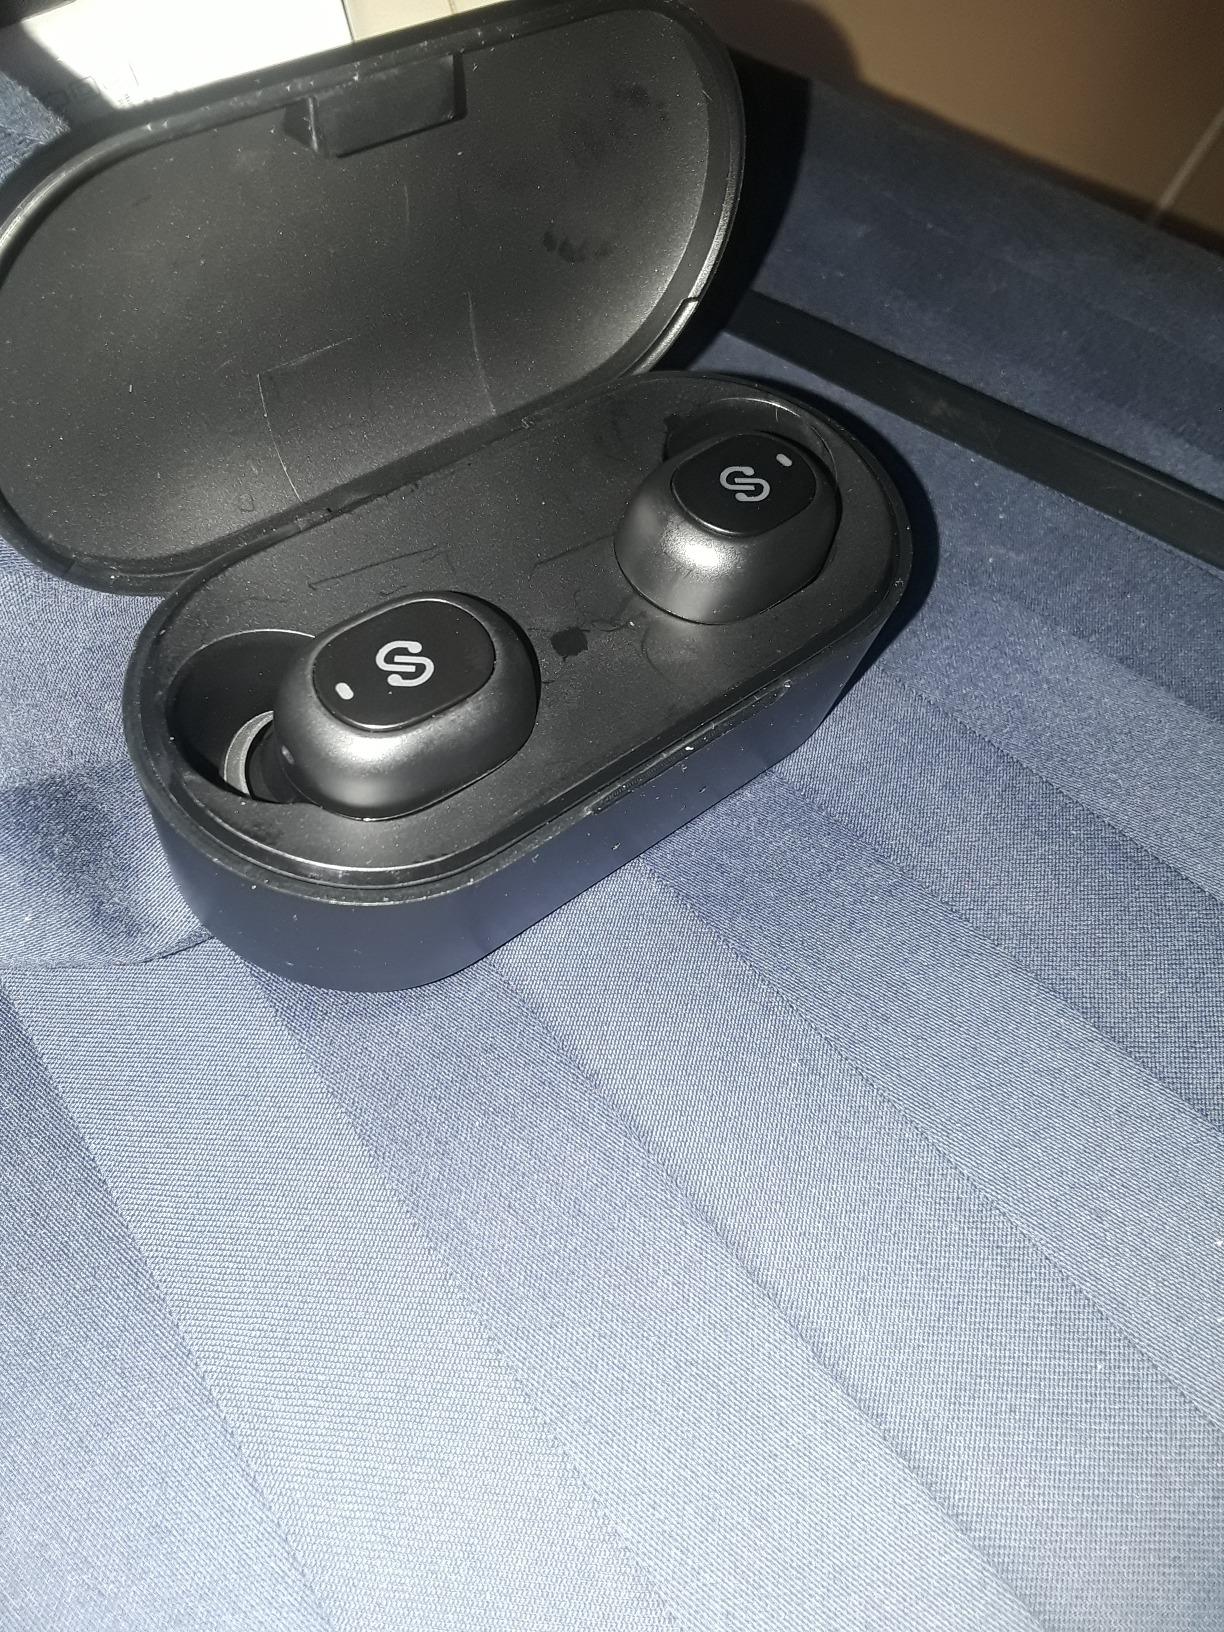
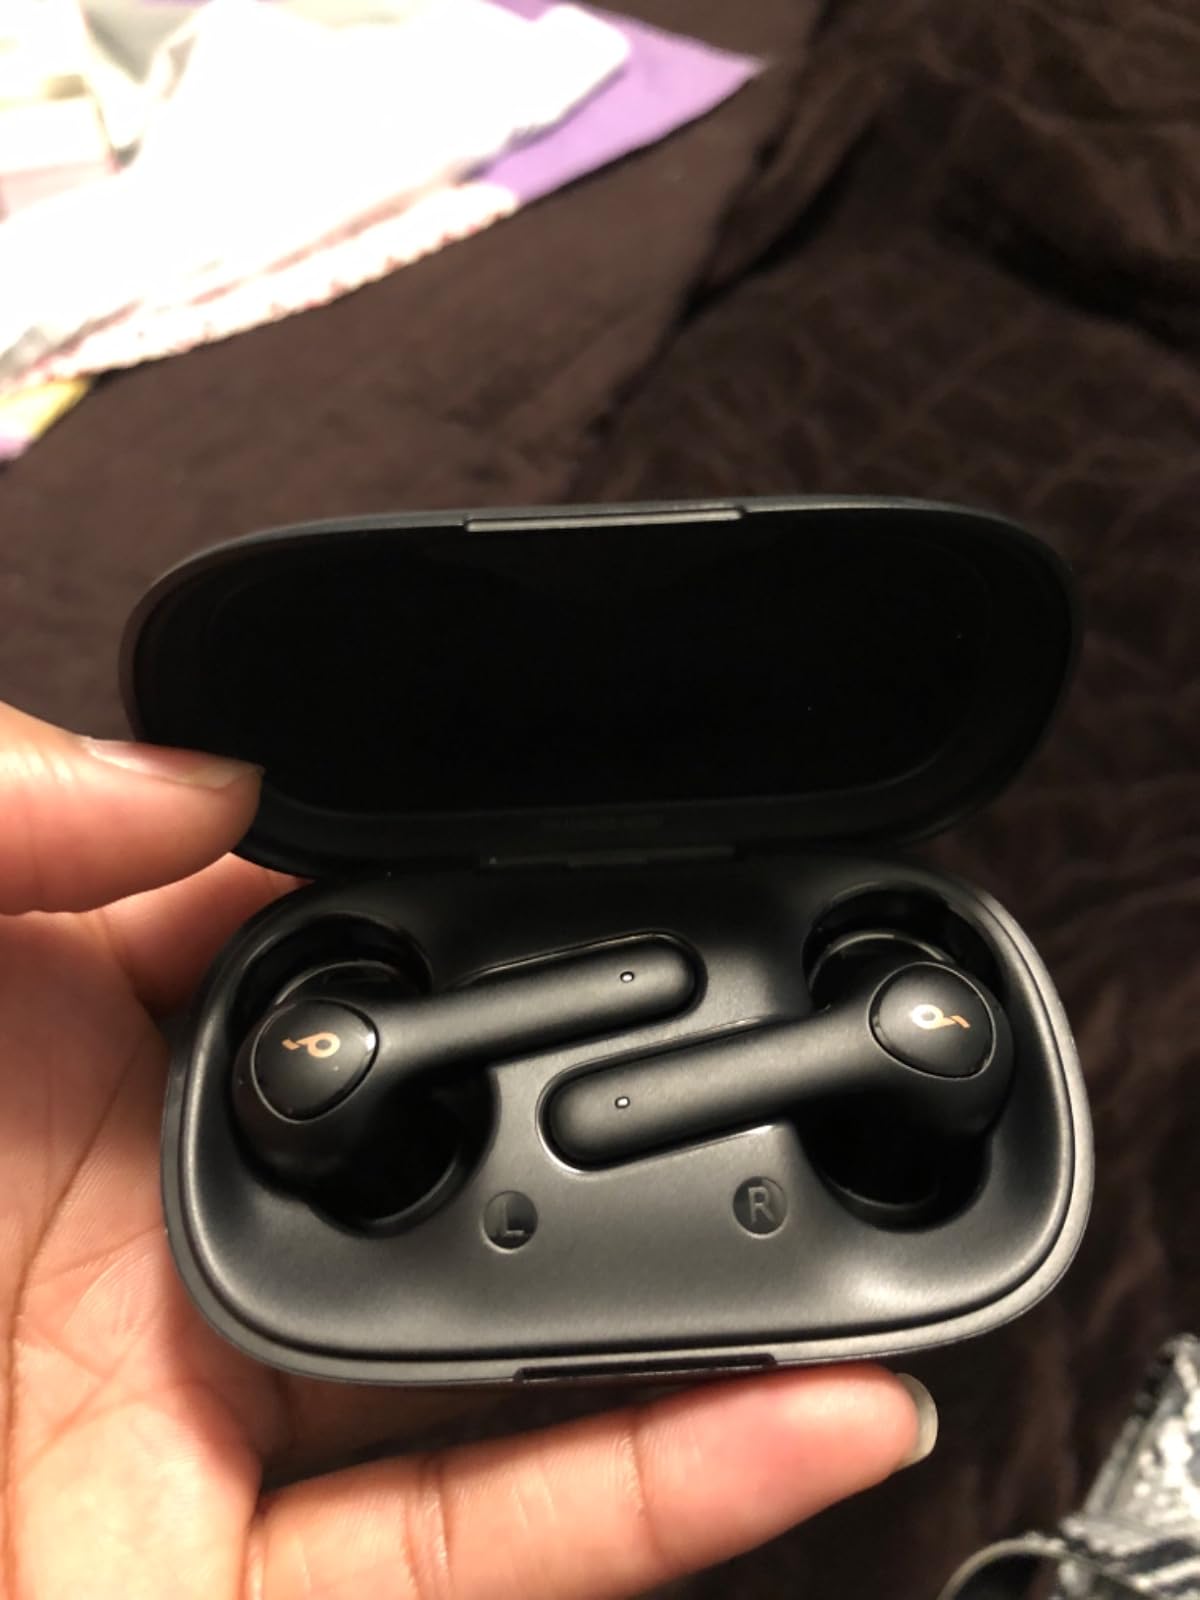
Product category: earbuds
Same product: no